Vermicompost

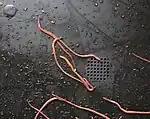
Worms and fruit fly pupas under the lid of a home worm bin

When closed, a well-maintained bin is odorless; when opened, it should have little smell—if any smell is present, it is earthy. The smell may also depend on the type of composted material added to the bin. An unhealthy worm bin may smell, potentially due to low oxygen conditions. Worms require gaseous oxygen. Oxygen can be provided by airholes in the bin, occasional stirring of bin contents, and removal of some bin contents if they become too deep or too wet. If decomposition becomes anaerobic from excess wet feedstock added to the bin, or the layers of food waste have become too deep, the bin will begin to smell of ammonia.